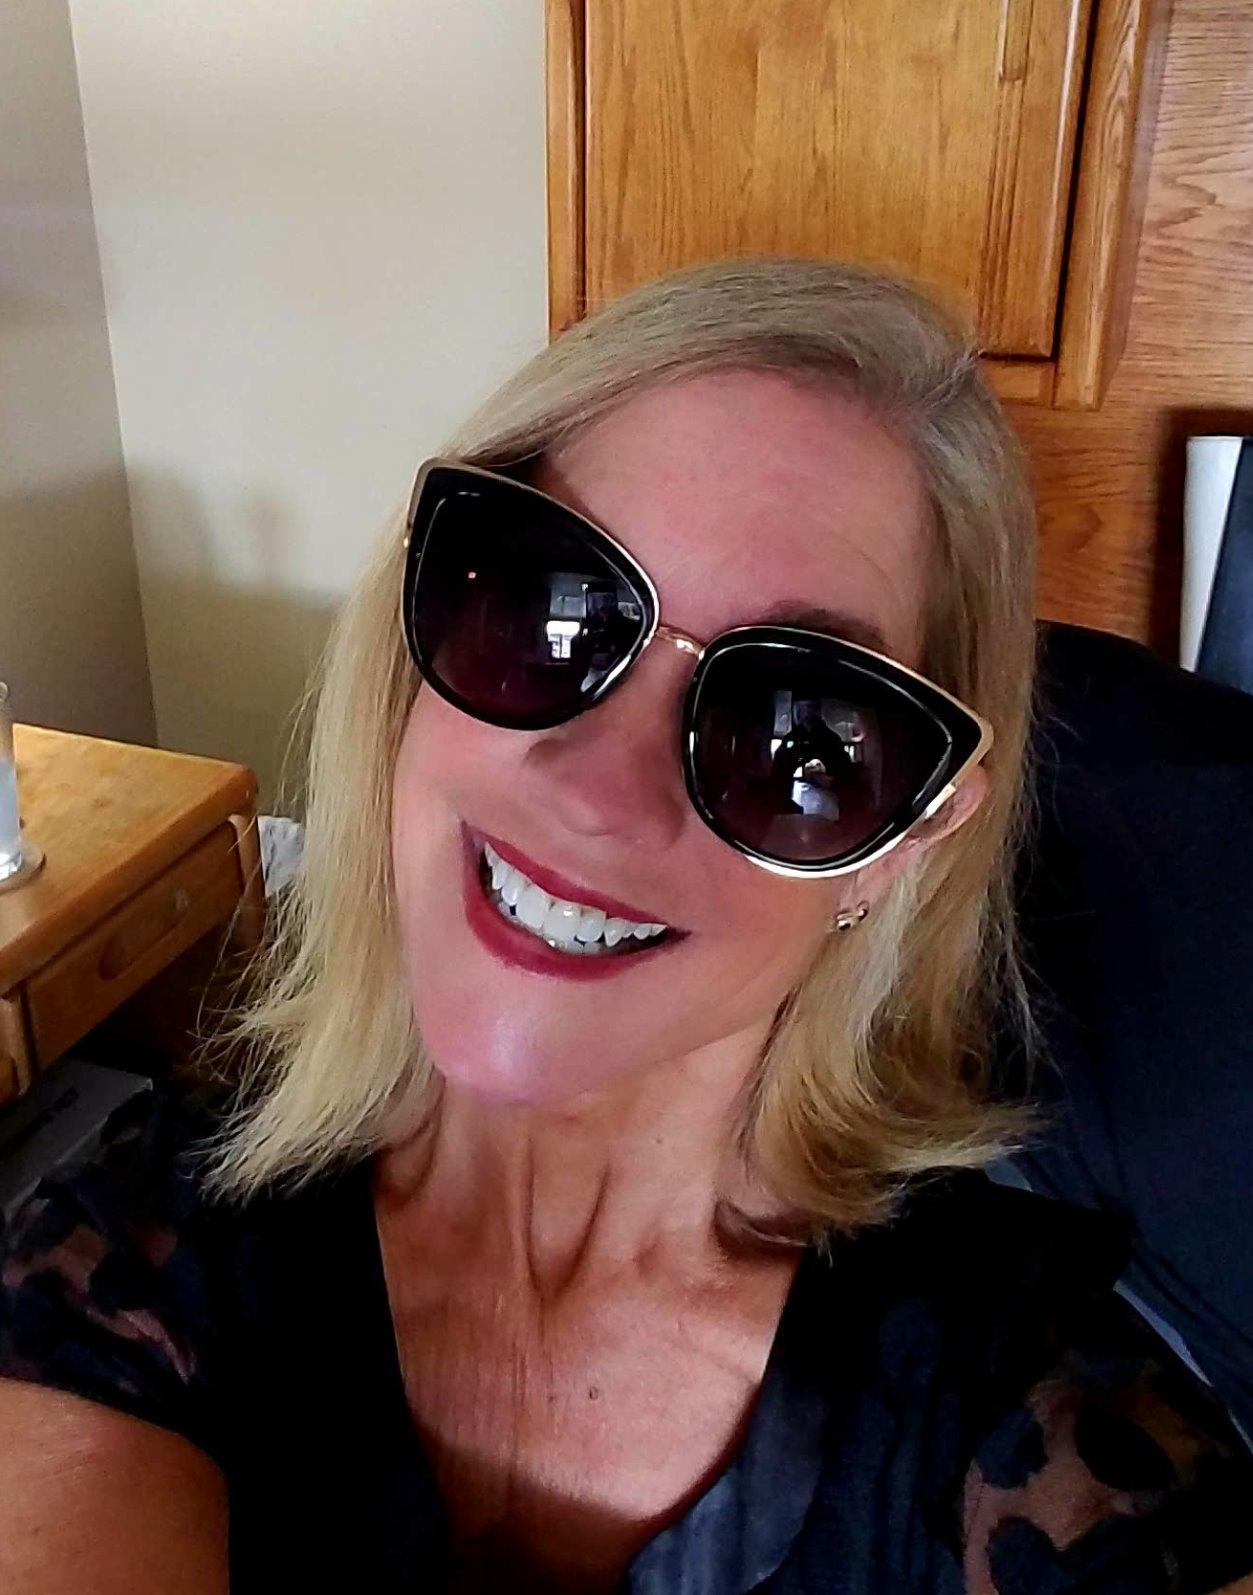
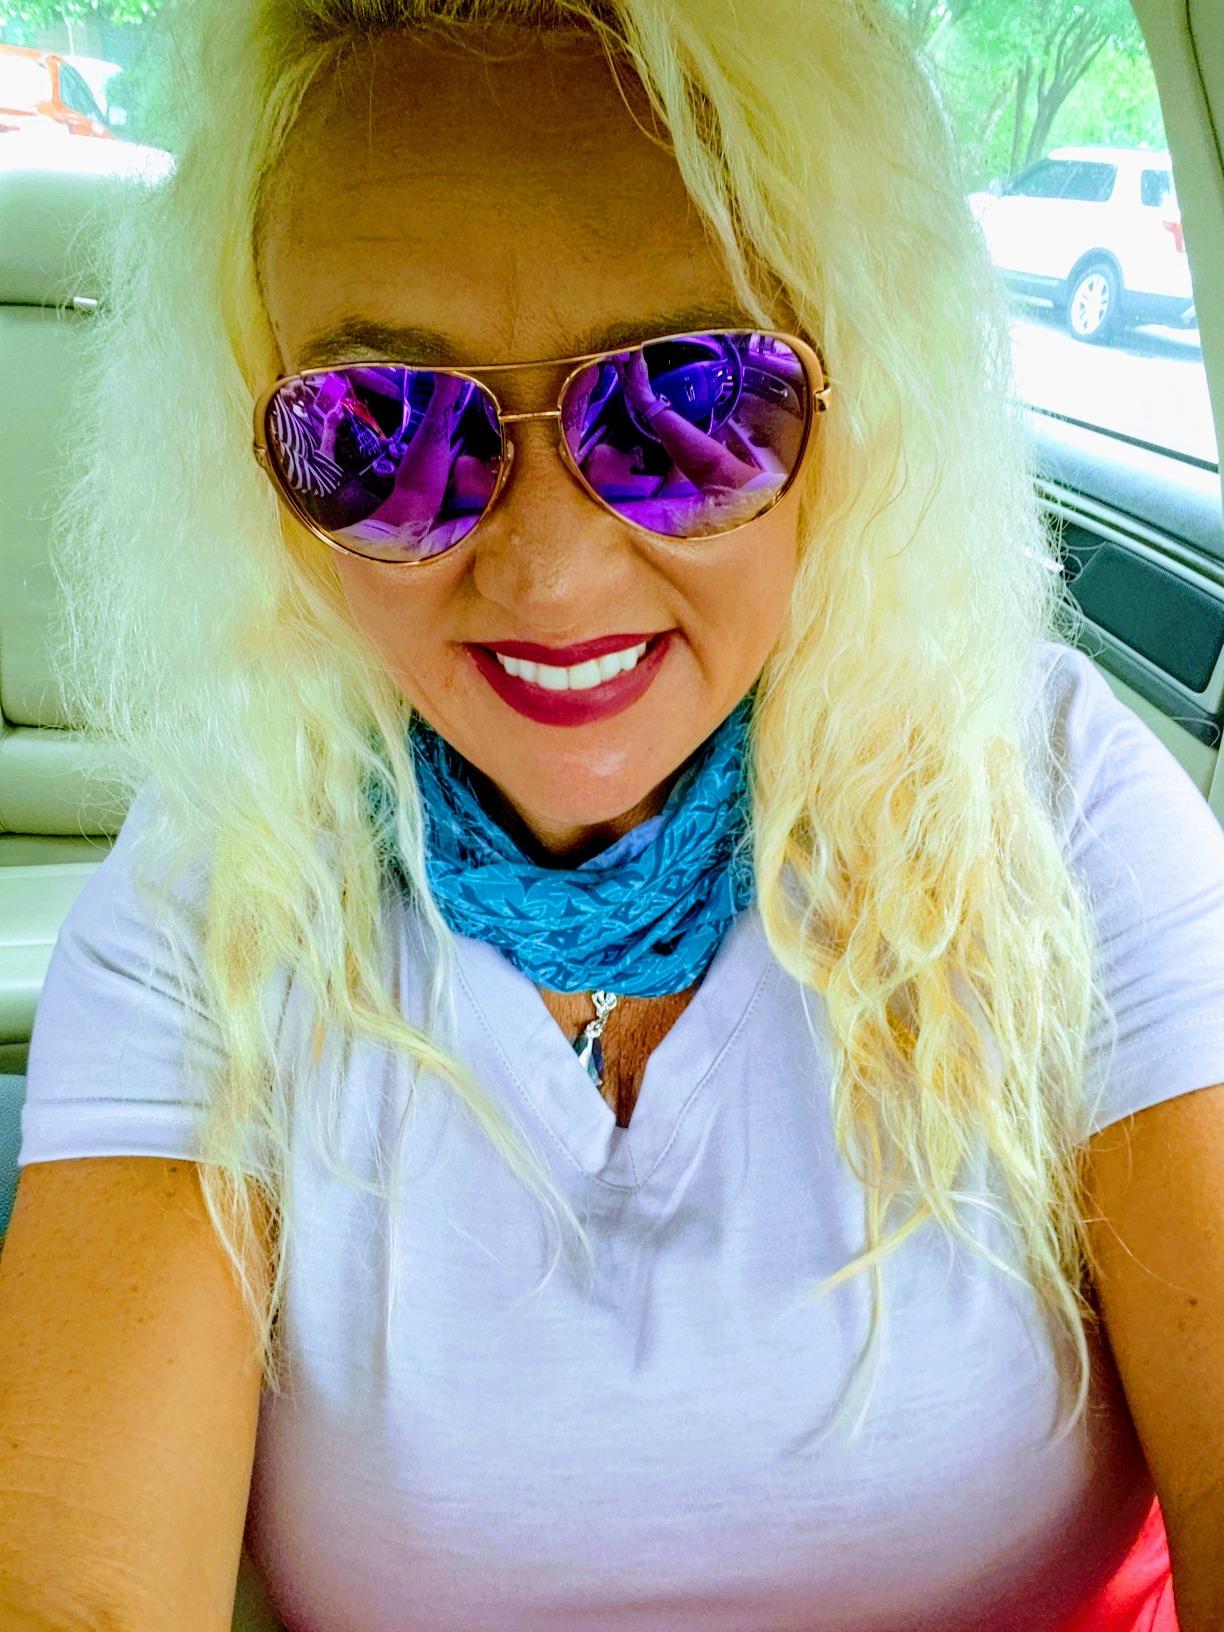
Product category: accessories_sunglasses
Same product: no